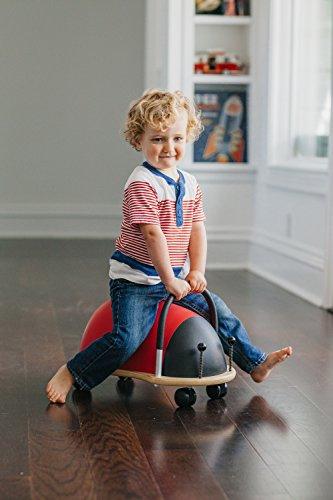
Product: Prince Lionheart Wheely Bug Large
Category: Toys & Games | Stuffed Animals & Plush Toys | Stuffed Animals & Teddy Bears
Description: We recommend Small for an 11 inch inseam 12months + and Large for a 13 in.
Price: $79.65